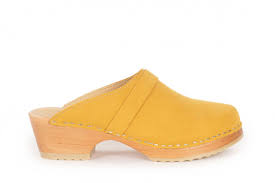
Label: Clog